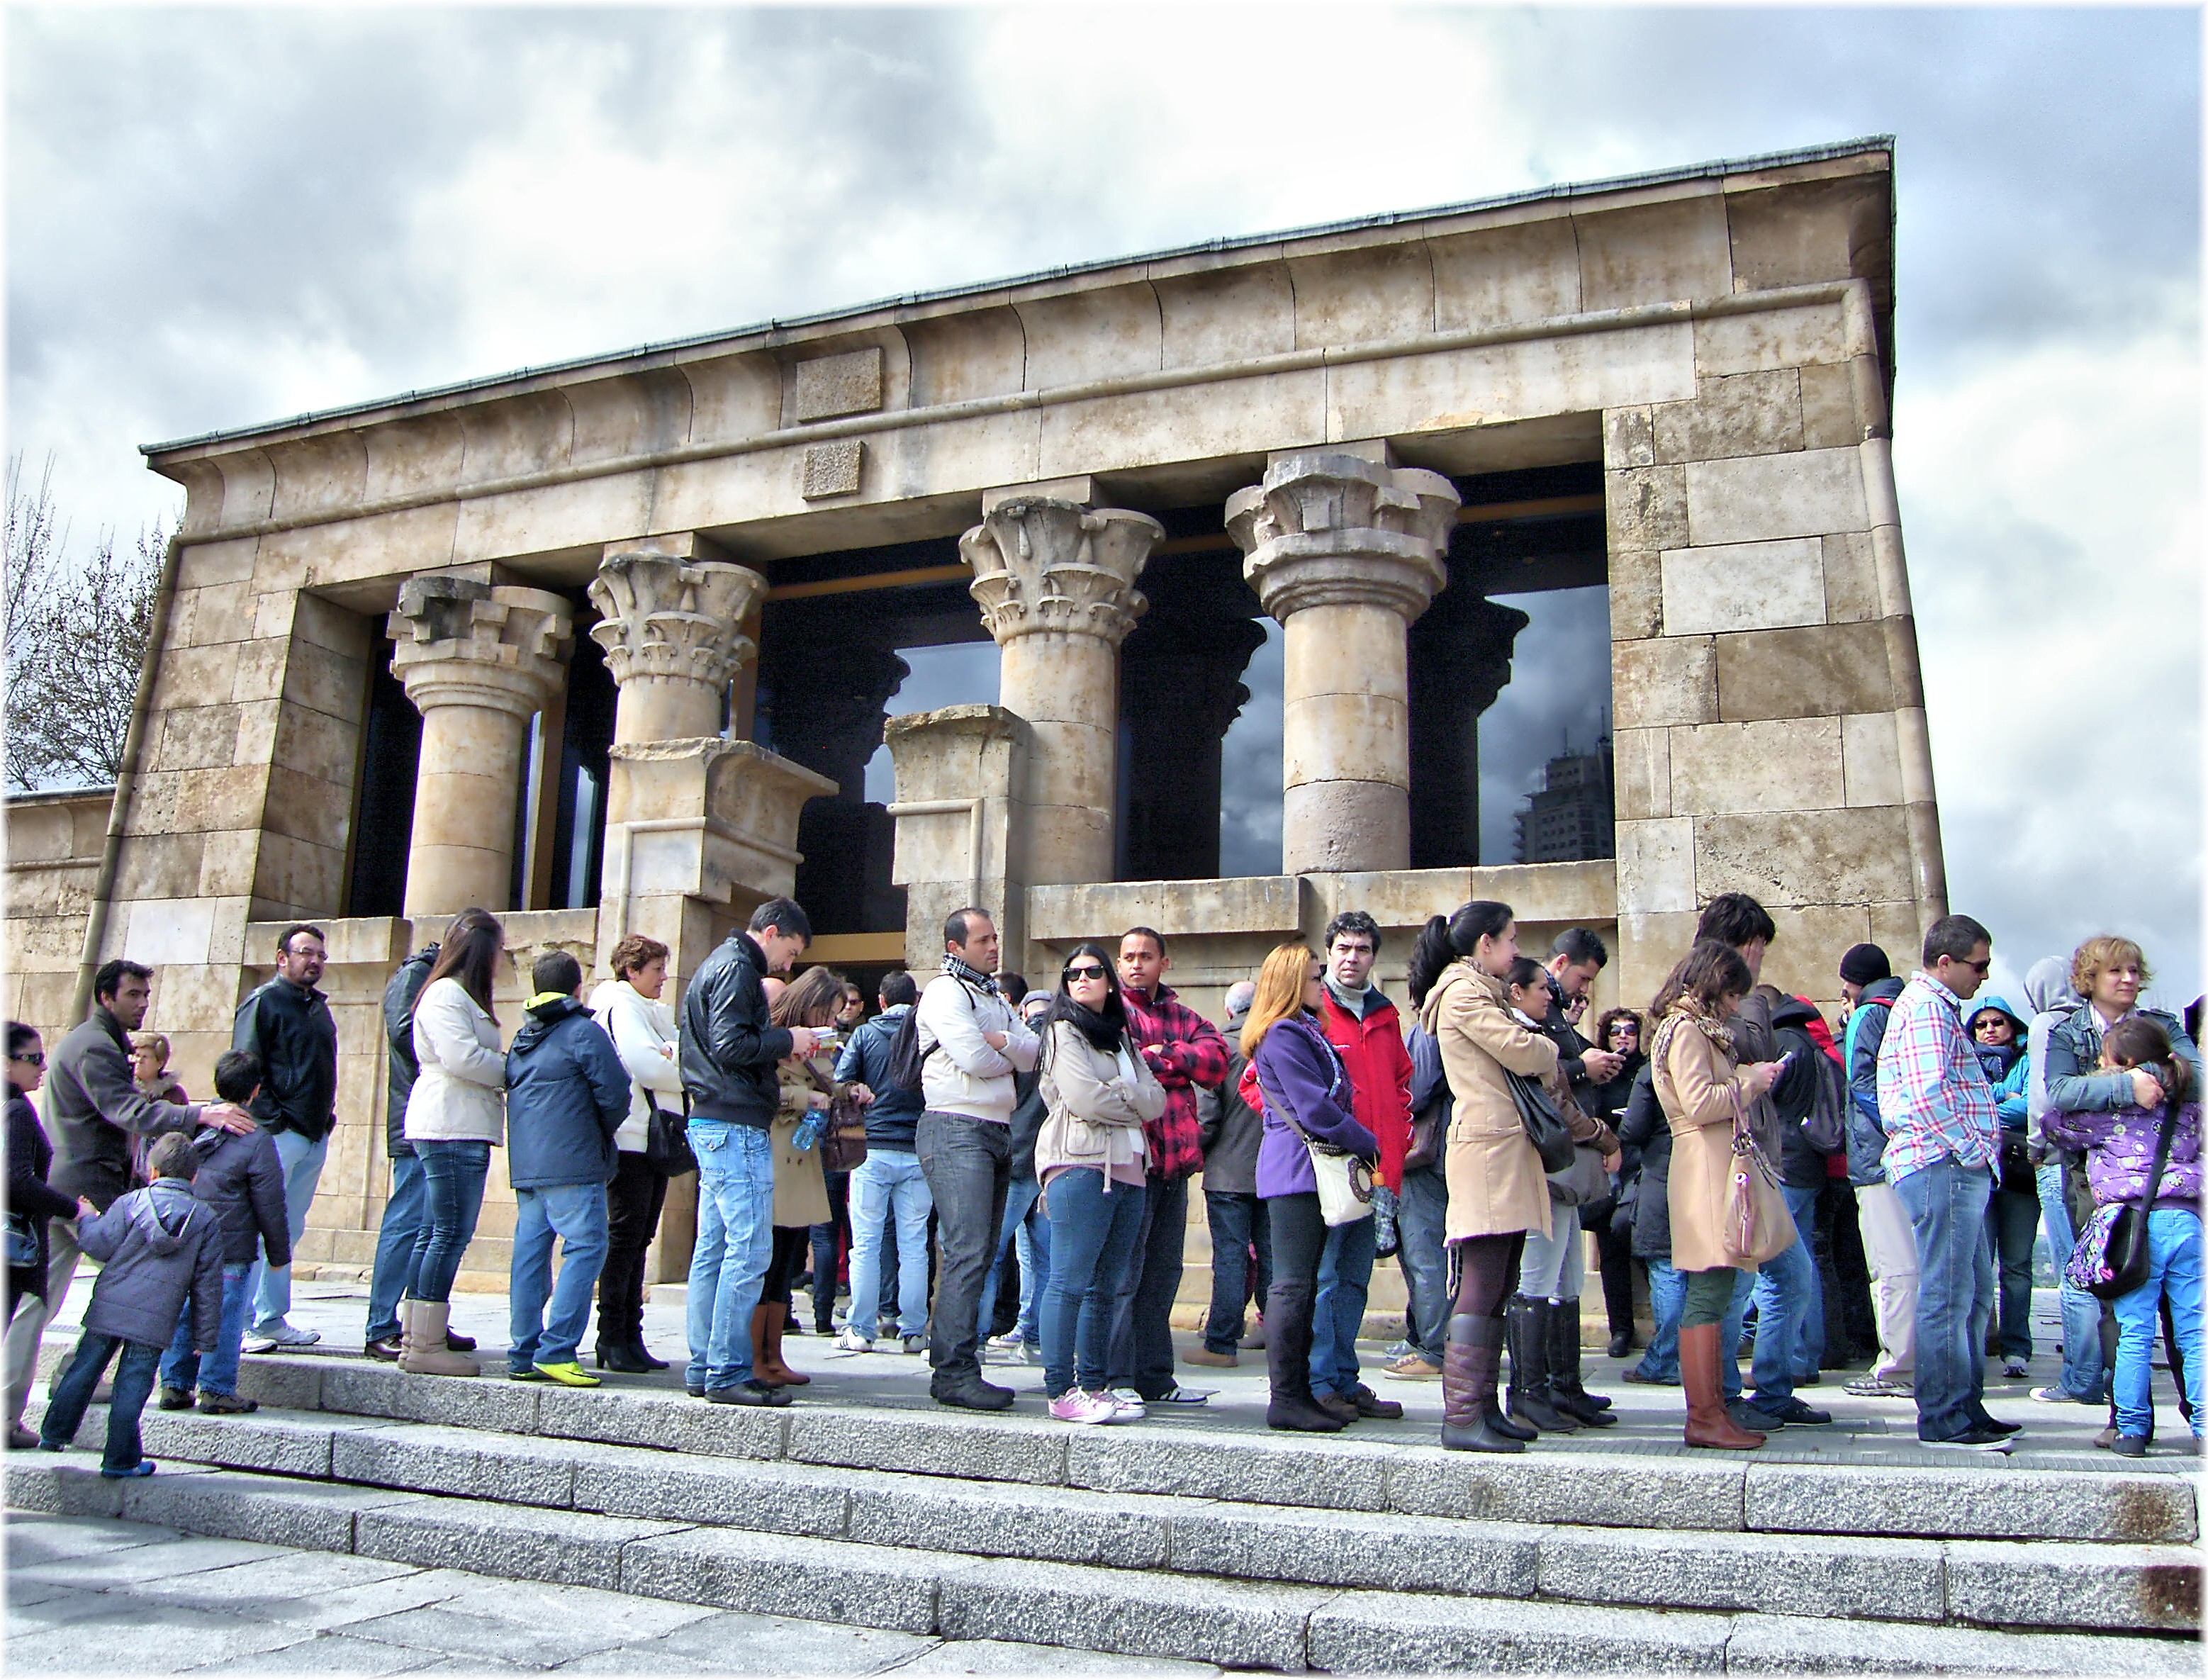
people, tourism, tours, ancient history